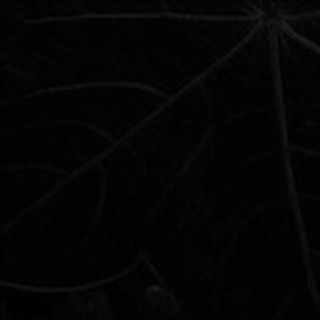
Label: healthy_cotton